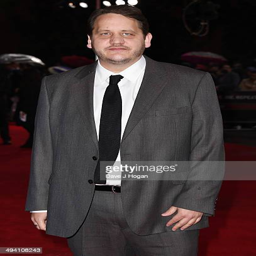
actor attends the world premiere